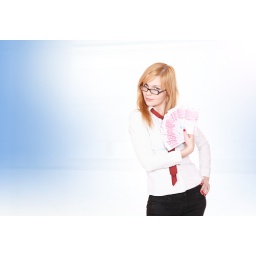
Portrait of female rock singer with microphone in hand